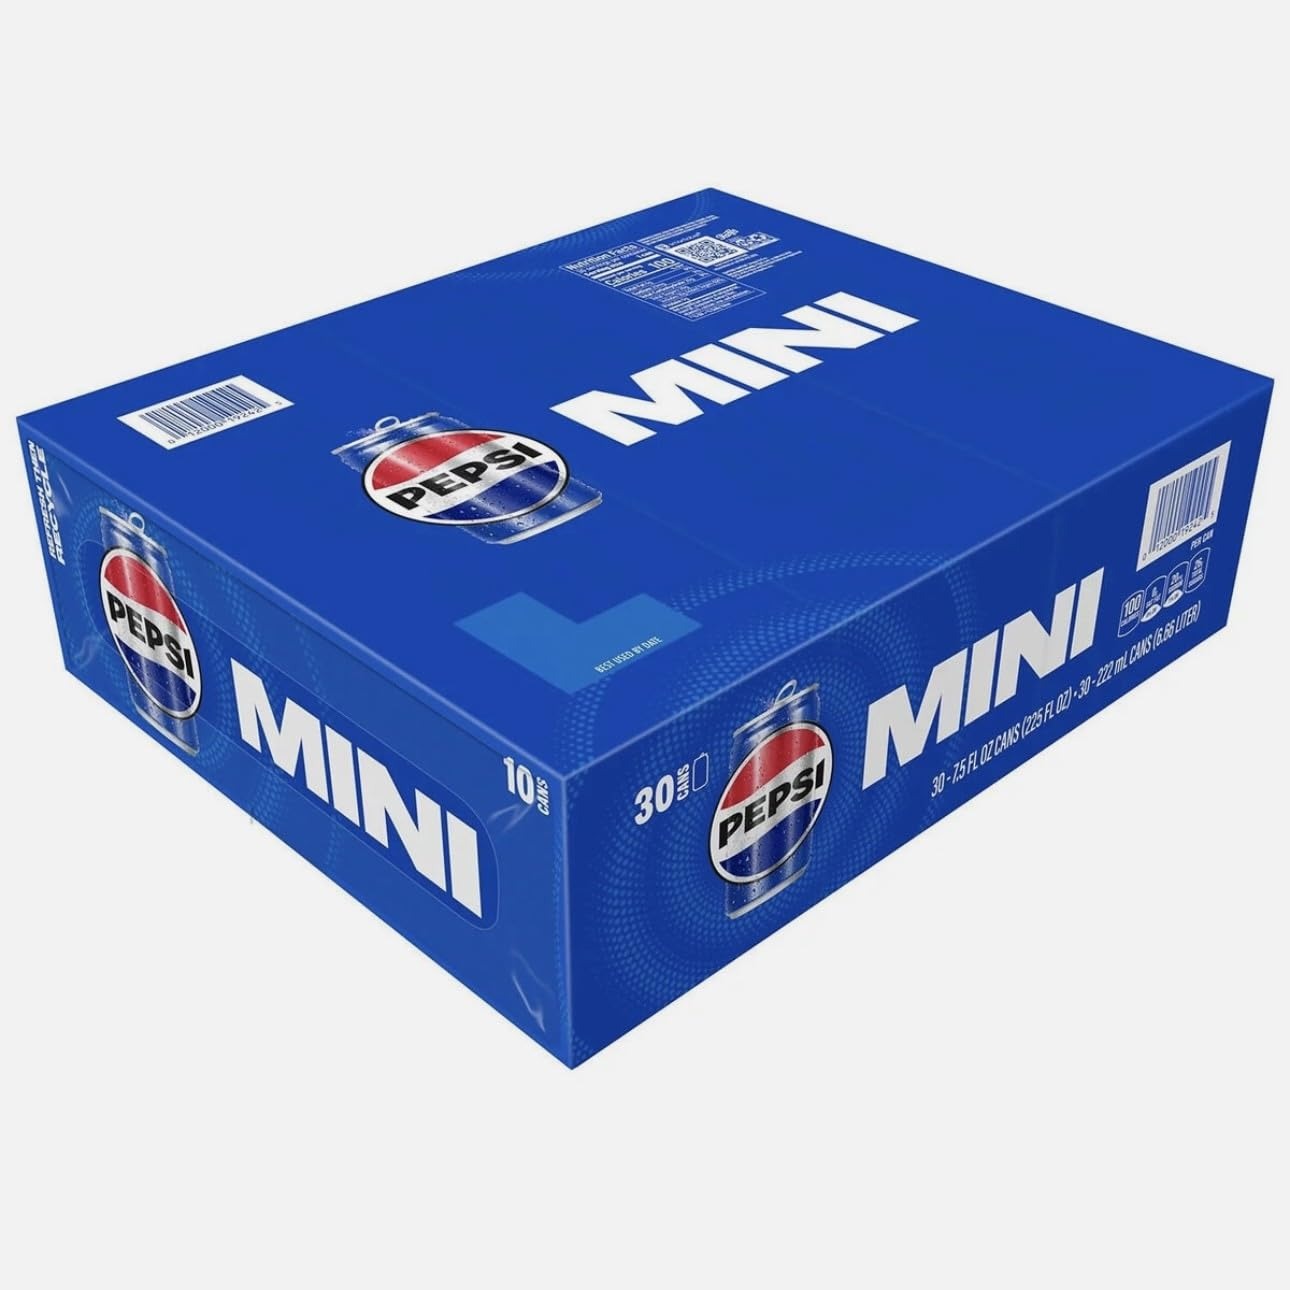
Item Name: Pep Cola Mini Cans, 7.5 fl. oz., Pack of 30
Bullet Point 1: Compact Size: These
Bullet Point 2: 5 fl. oz. Pep Cola mini cans are perfect for portion control or on-the-go refreshment.
Bullet Point 3: Bulk Pack: This 30-pack offers a convenient supply of your favorite cola beverage.
Bullet Point 4: Crisp Flavor: Enjoy the classic, crisp taste of Pep Cola in a portable mini can.
Bullet Point 5: Versatile Use: These mini cans are ideal for picnics, lunchboxes, parties, or anytime you crave a refreshing sip of cola.
Product Description: Pep up your day with the Pep Cola Mini Can 7.5 fl. oz., 30 pk.! This convenient pack of 30 mini cans is perfect for on-the-go refreshment or for stocking up your fridge at home. Each can contains 7.5 fluid ounces of the classic Pep Cola taste you love, making it an ideal portion size for quenching your thirst without overdoing it. The compact size also makes these mini cans easy to store and transport. Whether you're packing them for a road trip, a day at the beach, or just want a quick pick-me-up at the office, the Pep Cola Mini Can 7.5 fl. oz., 30 pk. is a versatile and delicious choice. Enjoy the bold, refreshing flavor of Pep Cola in a convenient, portable package.
Value: 30.0
Unit: Count

Price: 18.99